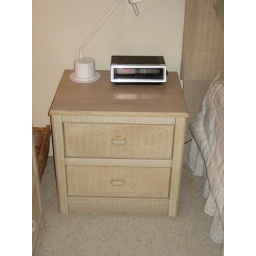
Two drawer night stand One night stand in this bedroom set (Full size set) 23 W  x 16 D  x  22 H